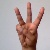
The image shows a hand gesture representing the letter 'W' in Indian Sign Language.